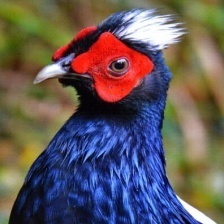
Species: SWINHOES PHEASANT
Scientific name: LOPHURA SWINHOII